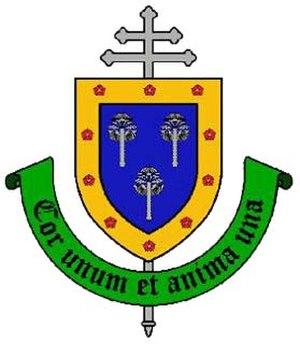
L' archidiocèse de Calabozo est un archidiocèse de l'Église catholique du Venezuela.